Ethiopian Airlines

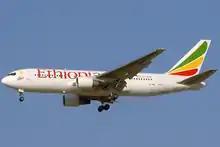
An Ethiopian Airlines Boeing 767-200ER on short final to Dubai International Airport in 2006

The DHC-5 Buffalo entered Ethiopian's fleet in the early 1980s. In 1982, Ethiopian became the first African carrier in ordering the Boeing 767, as well as the first airline to order the Boeing 767-200ER. On 1 June 1984, the first of these aircraft set a new distance record for a twinjet, flying non-stop from Washington, D.C. to Addis Ababa, on delivery to the company. The came to replace the remaining Boeing 720s. ATR 42s and Twin Otters were incorporated into the fleet in the mid-1980s, with the first of six Twin Otters entering the fleet in early 1985. The Boeing 737-200 joined the fleet in late 1987.